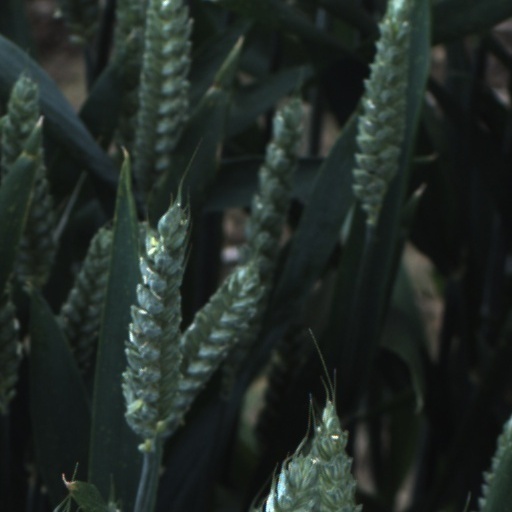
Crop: wheat